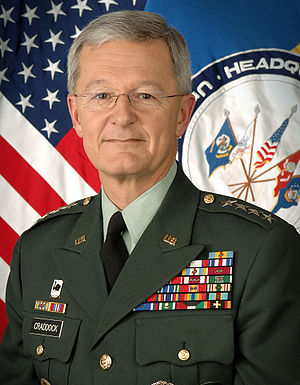
Bantz John Craddock
Bantz John Craddock
Bantz John Craddock er en general fra USA's hær. Craddock besad posten som Supreme Allied Commander Europe, NATO's militære øverstbefalende, fra 7. december 2006 til 2. juli 2009. Han var chef for United States Southern Command fra 9. november 2004 til han blev SACEUR 4. december 2006.